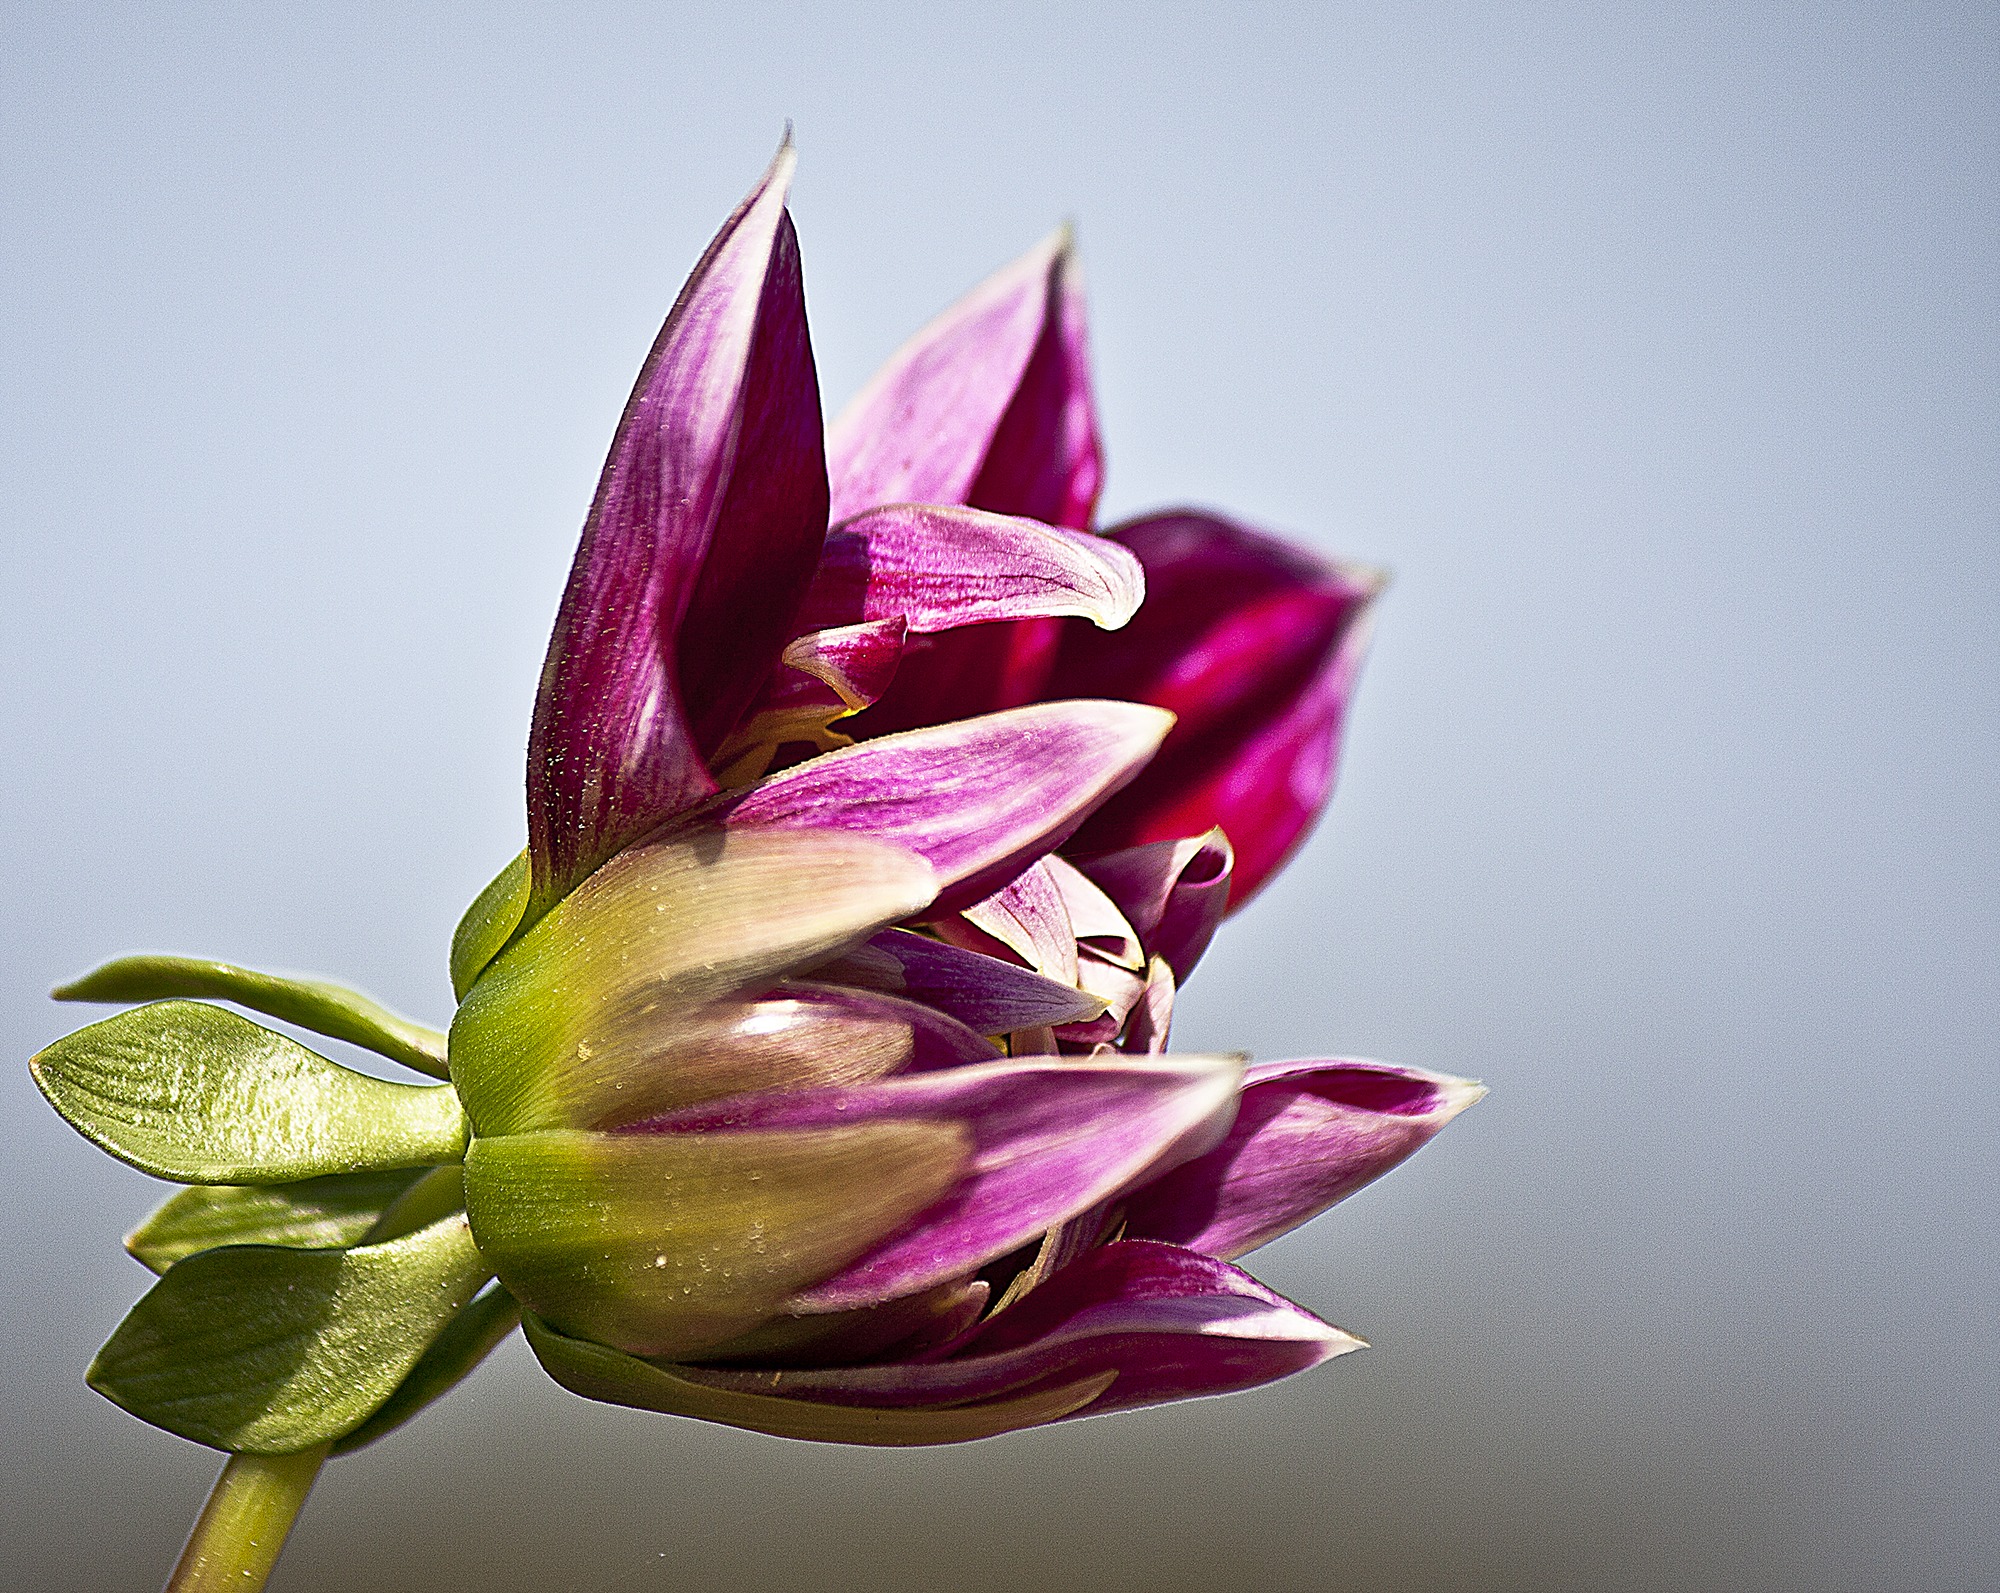
nature, blossom, plant, flower, purple, petal, bloom, spring, autumn, pink, flora, flowers, close up, dahlia, asteraceae, bud, dahlia garden, composites, macro photography, still life photography, plant stem, computer wallpaper, jewelry dahlia